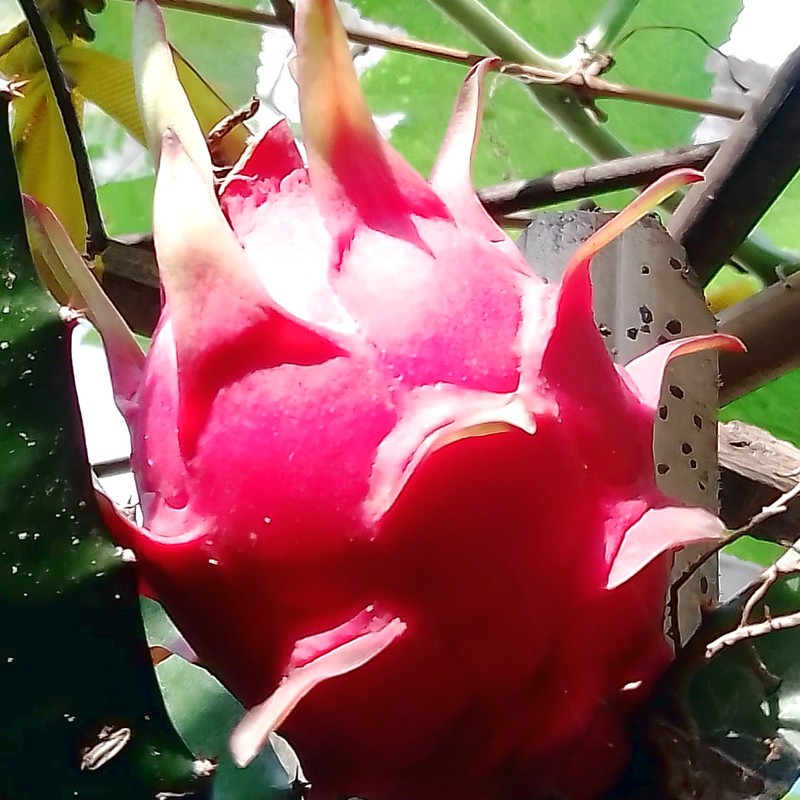
Label: Fresh Dragon Fruit